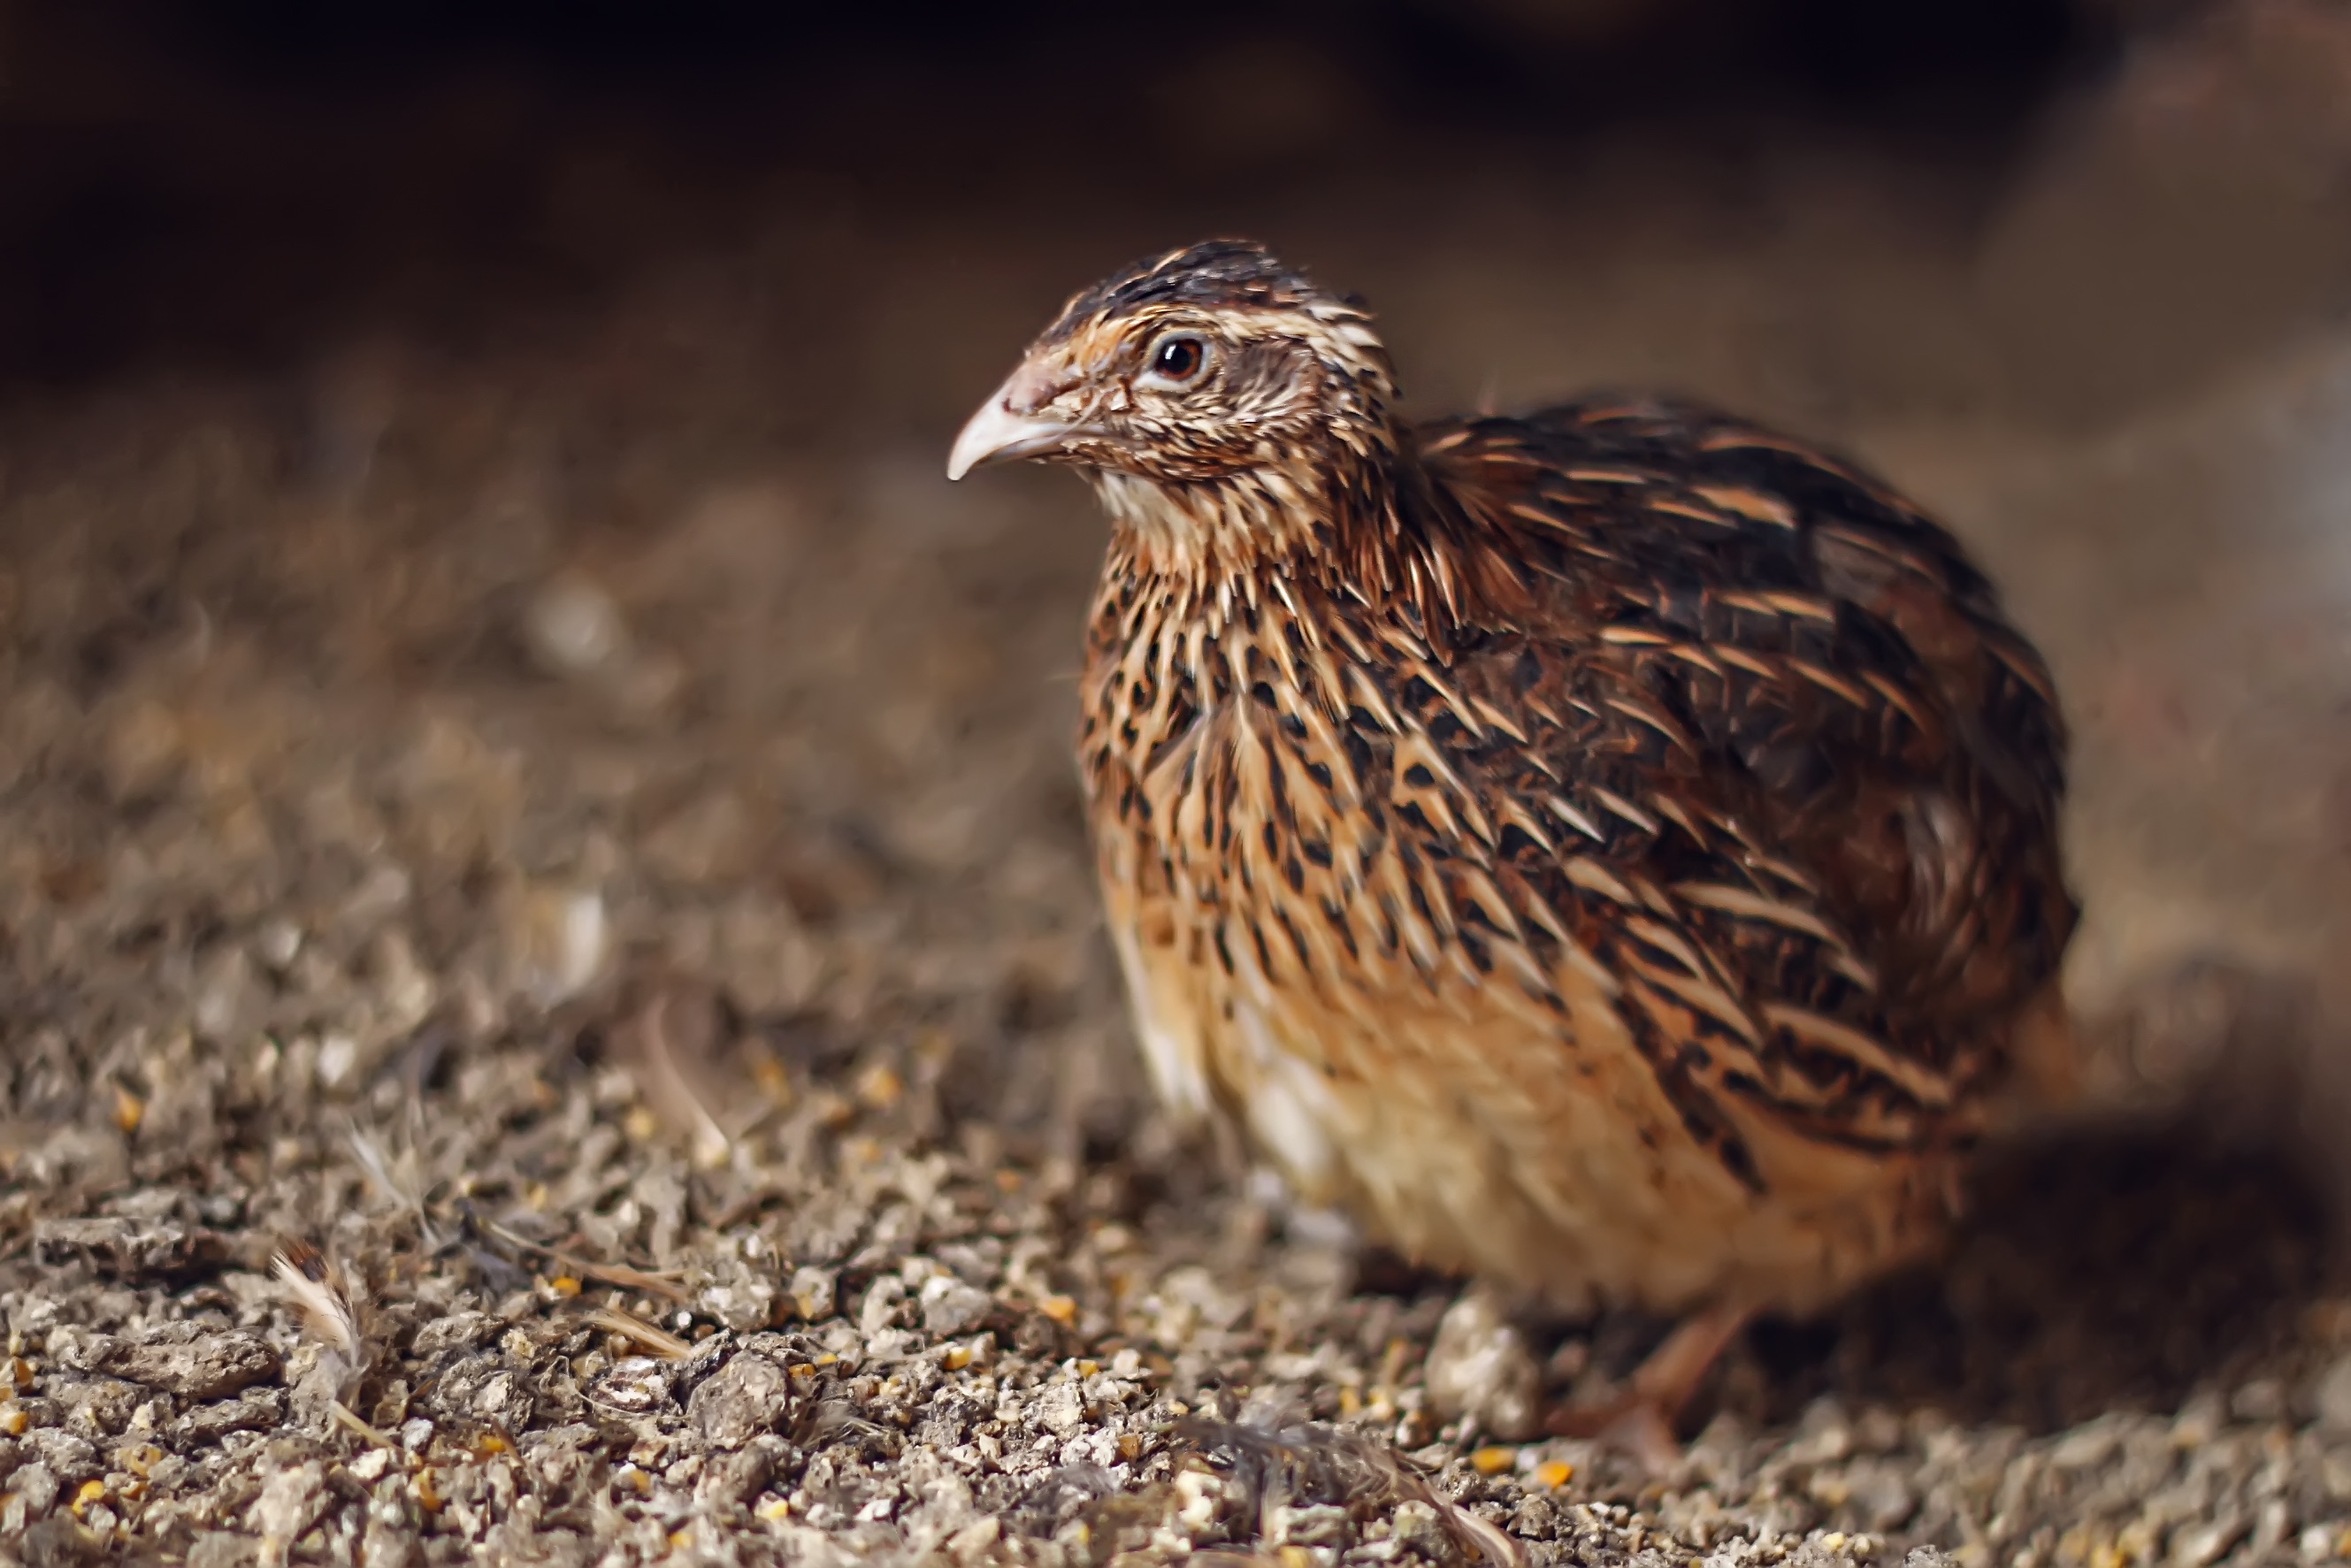
bird, wildlife, beak, fauna, close up, galliformes, vertebrate, quail, ruffed grouse